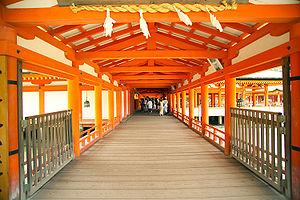
Le nombre de sanctuaires shinto au Japon est estimé aujourd'hui à plus de 150 000. Les sanctuaires à structure unique sont les plus communs. Les bâtiments des sanctuaires peuvent également compter des oratoires, des salles de purification, des salles d'offrandes appelées heiden, une salle de danse, des lanternes de pierre ou de fer, des murs ou des clôtures, des toriis et autres édifices. Le terme « trésor national » est utilisé au Japon pour désigner les biens culturels importants les plus précieux depuis 1897.
La composition photographique consiste en l'arrangement délibéré des éléments visuels d'une photographie. Le but est de choisir et de disposer ces éléments de façon harmonieuse de façon à communiquer des idées et des impressions au spectateur ou au lecteur.